BBC Micro

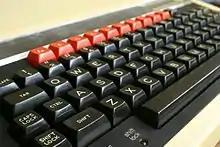
Keyboard of a , one of two very similar designs used on the model

The machine was released as the BBC Microcomputer on 1 December 1981, although production problems pushed delivery of the majority of the initial run into 1982. Nicknamed "the Beeb", it was popular in the UK, especially in the educational market; about 80% of British schools had a BBC microcomputer.